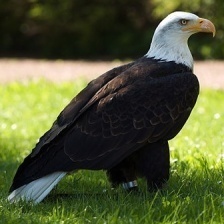
Species: BALD EAGLE
Scientific name: HALIAEETUS LEUCOCEPHALUS